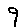
Label: 9